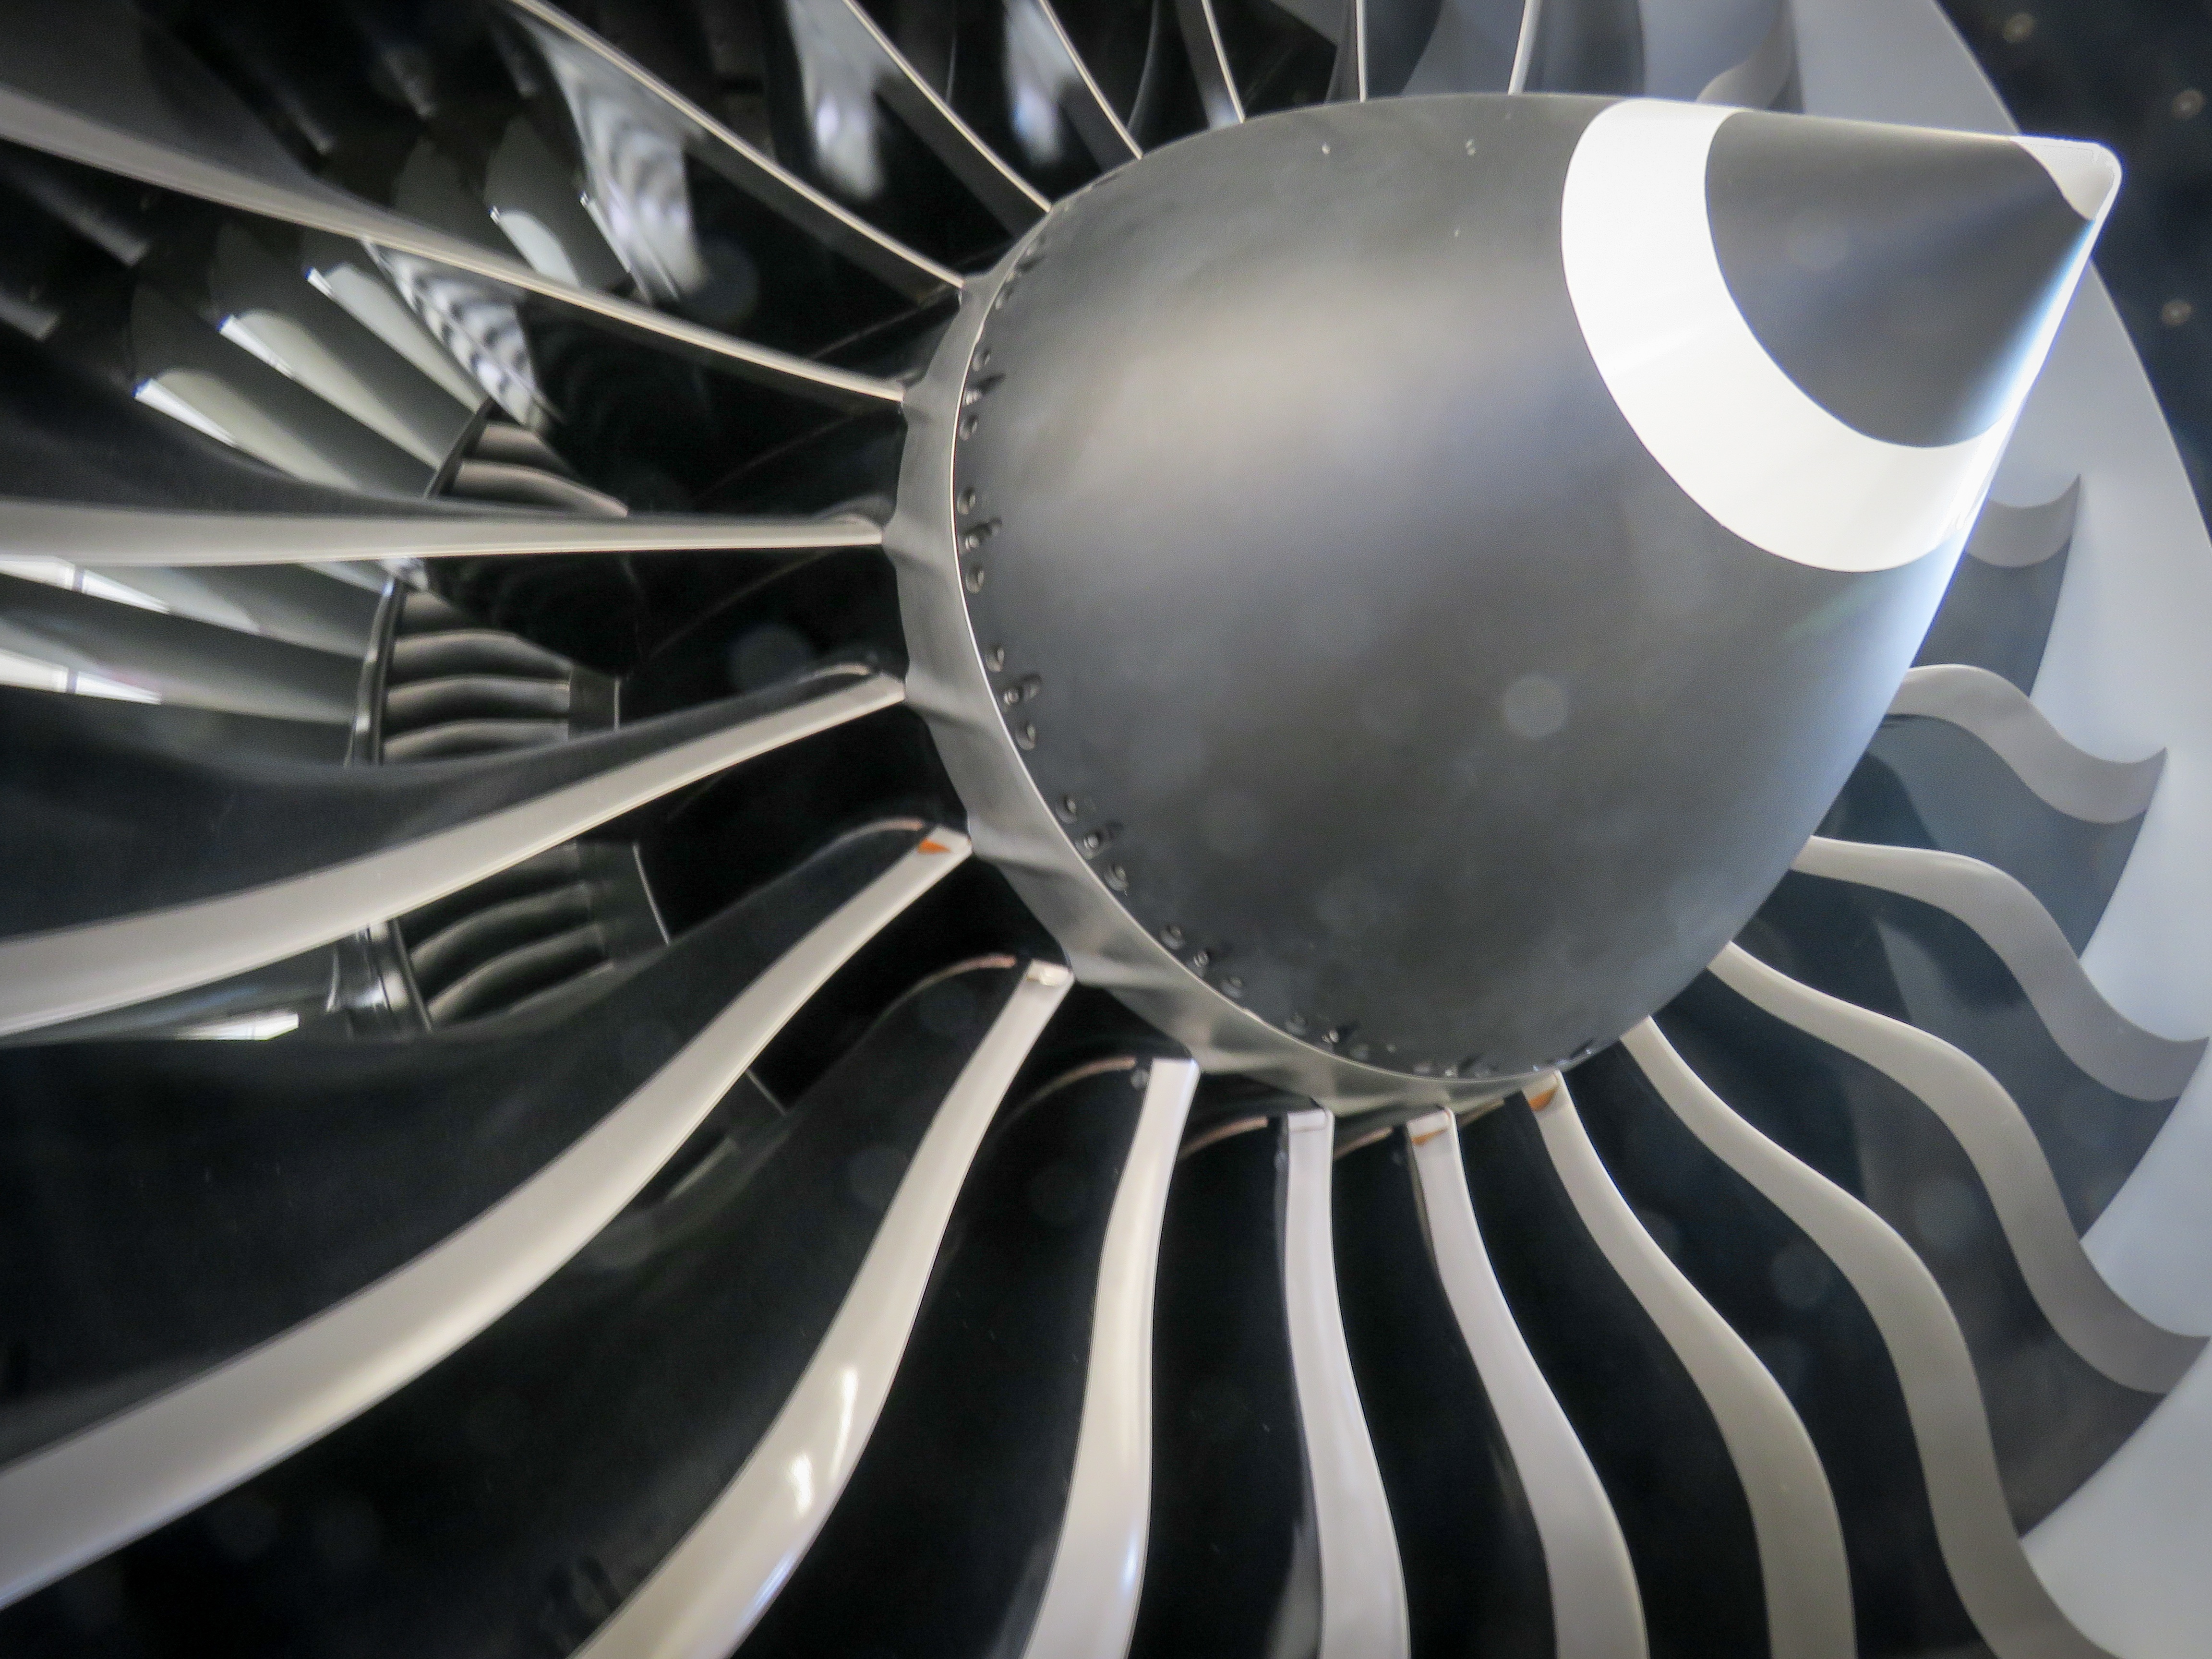
wing, wheel, air, spiral, travel, airplane, plane, jet, vehicle, aviation, metal, turbine, mechanical, engine, symmetry, jet engine, propeller, boeing, aircraft engine